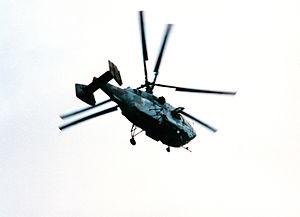
Kamov Ka-29 est un hélicoptère à rotors contrarotatifs coaxiaus de transport moyen d'origine russe produit par Kamov.